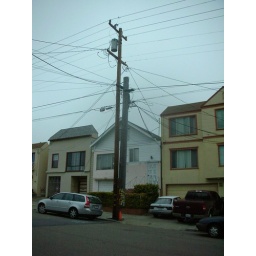
telephone pole in need of repair 1